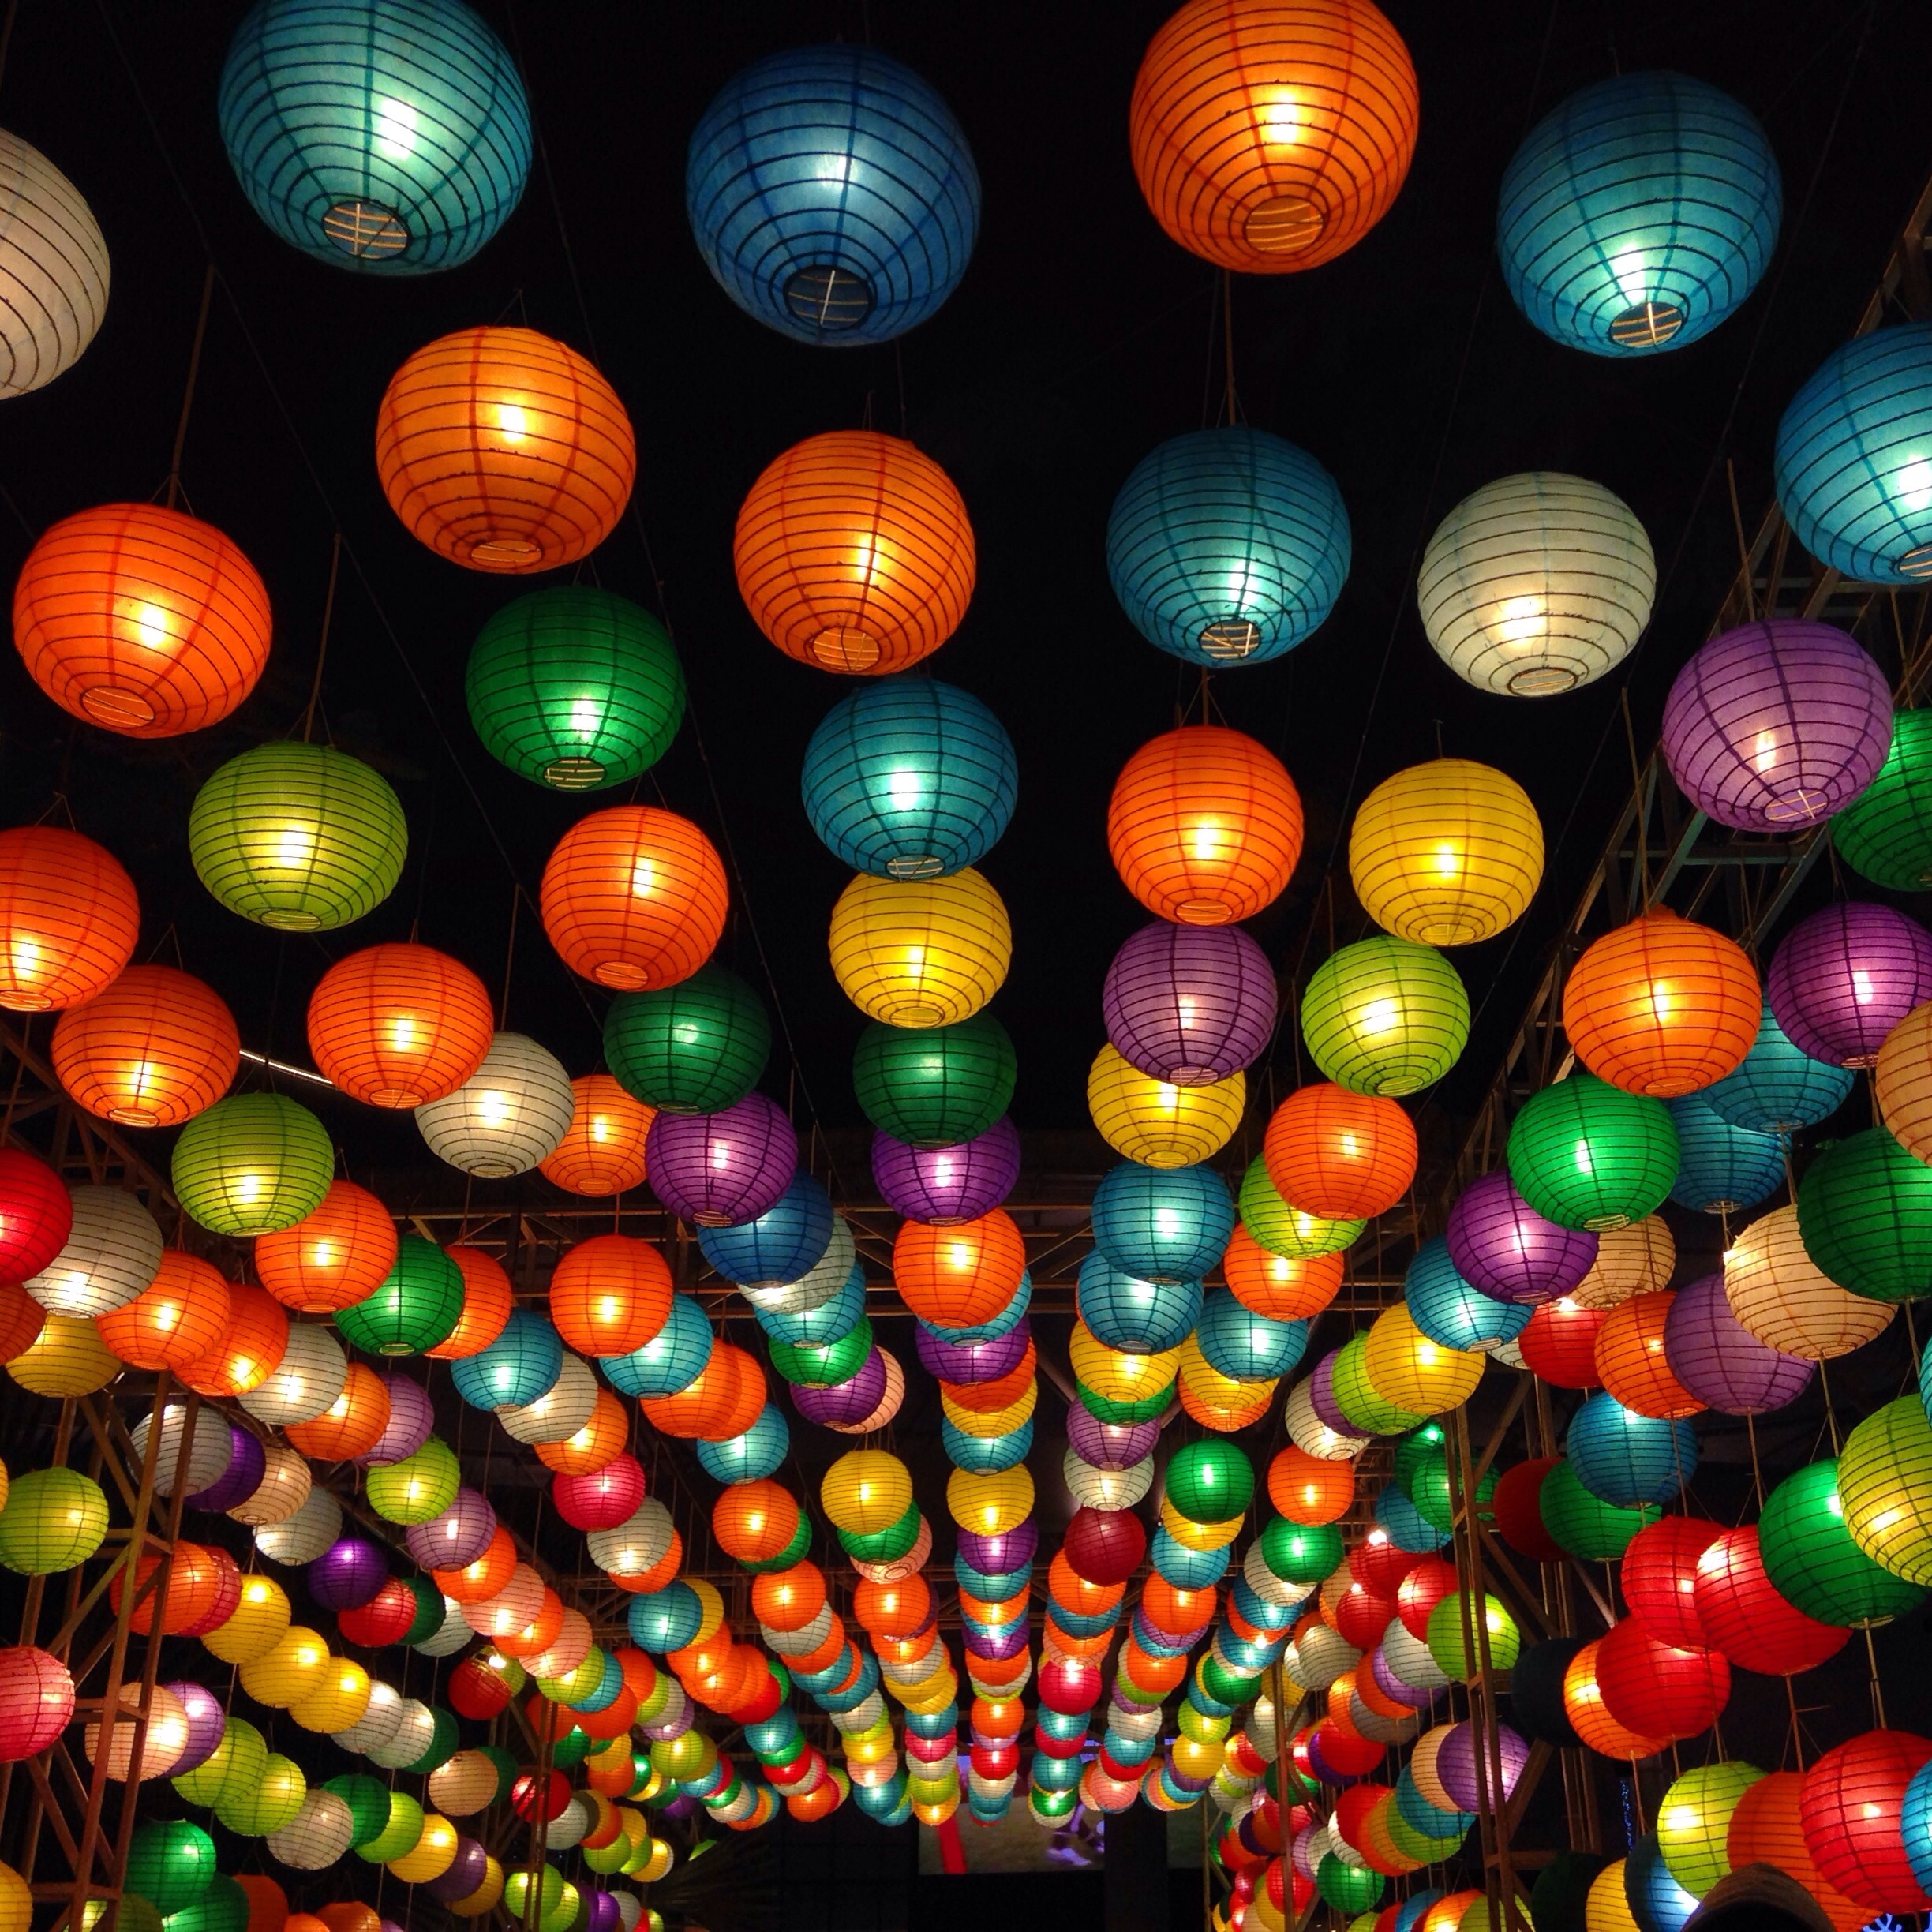
light, night, glass, ceiling, chinese, color, asia, colorful, lighting, toy, circle, christmas decoration, lanterns, indonesia, china, shape, christmas lights, lampions